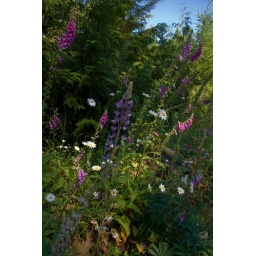
Roadside flower bed near NW Solberger Rd, North of North Plains, OR. July 2010.